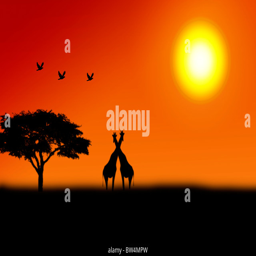
illustration of the sun going down over a landscape with tree and giraffes with necks crossed in silhouette